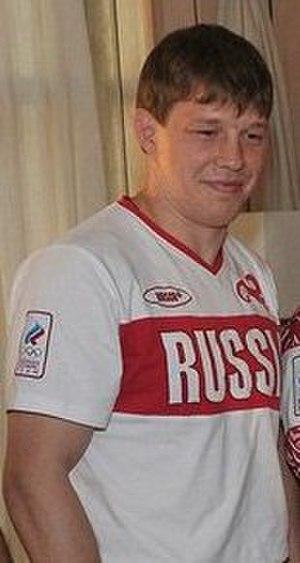
Ivan Nifontov est un judoka russe évoluant dans la catégorie des moins de 81 kg. Il se révèle en 2009 en remportant successivement les titres de champion d'Europe et du monde de sa catégorie.